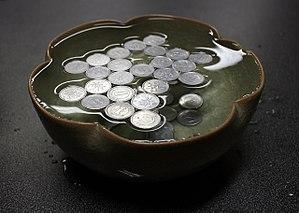
Demonstration du l'effet Cheerios avec des pièces de 10 yens. Le reflet de lumière sur la surface permet d'observer la courbure de la surface de l'eau autour des pièces.